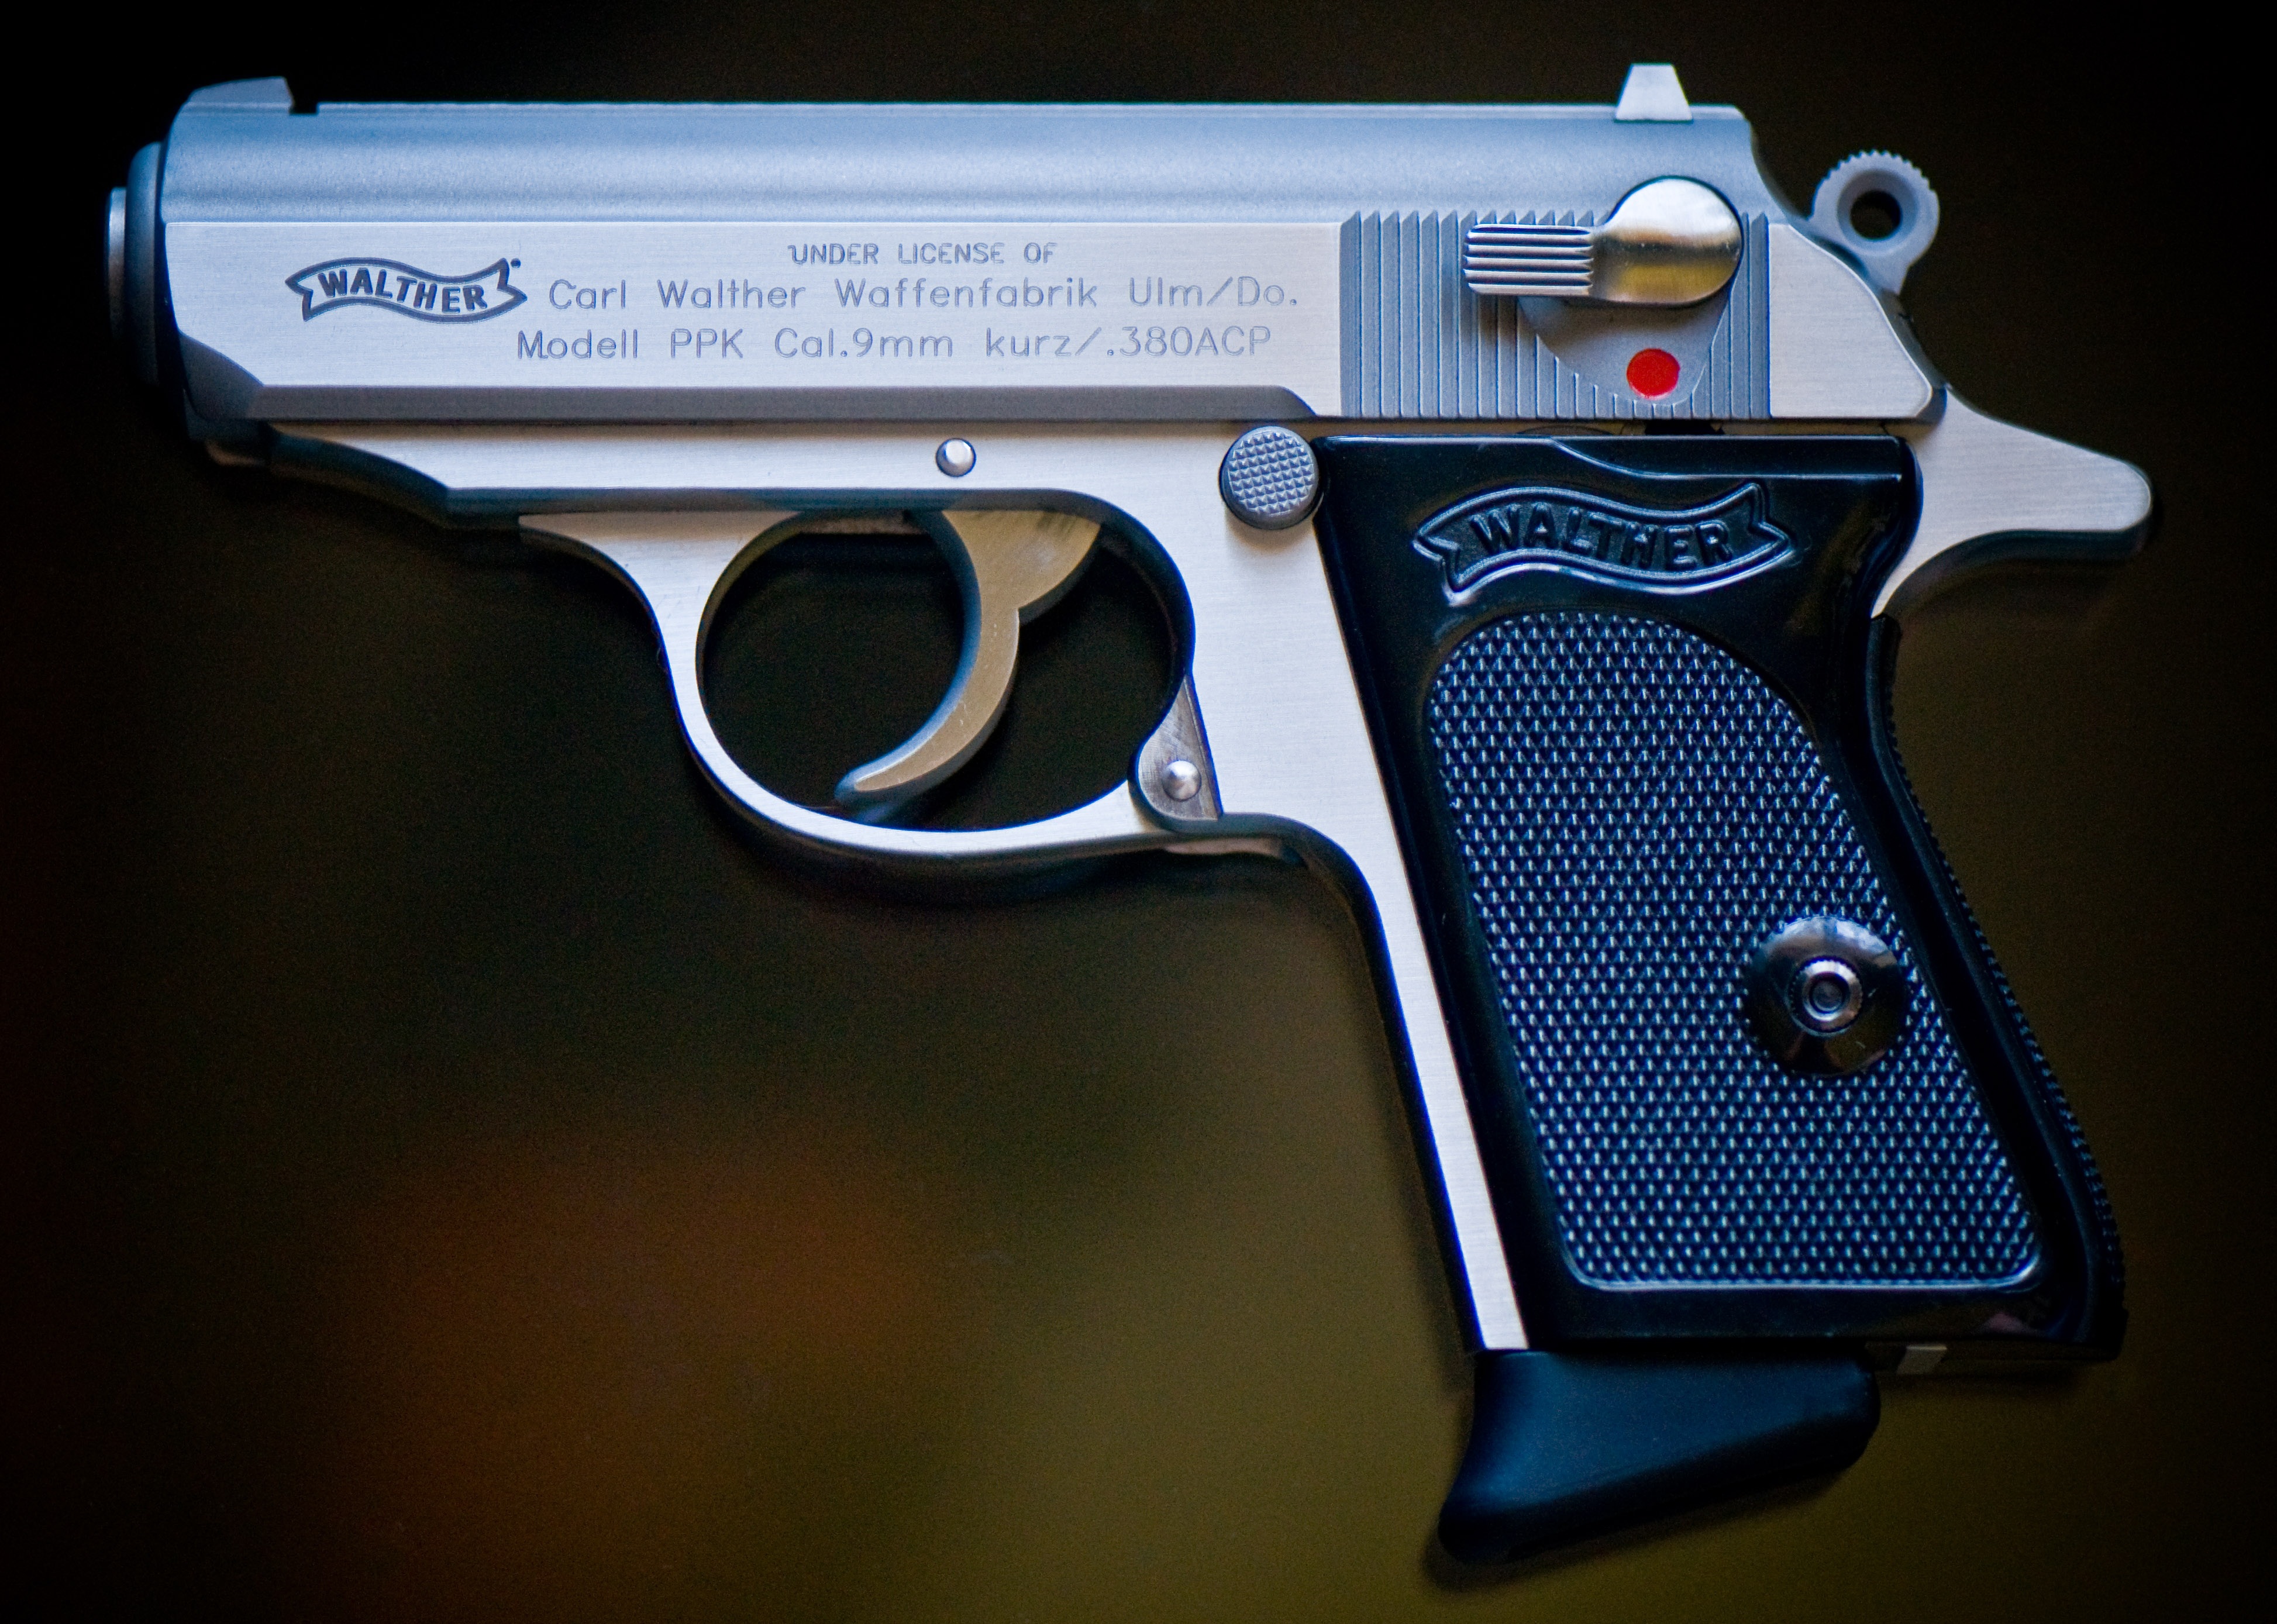
steel, weapon, gun, bond, stainless, pistol, handgun, james bond, sidearm, firearm, self defense, trigger, gun barrel, 380, walther, ppk, smith wesson